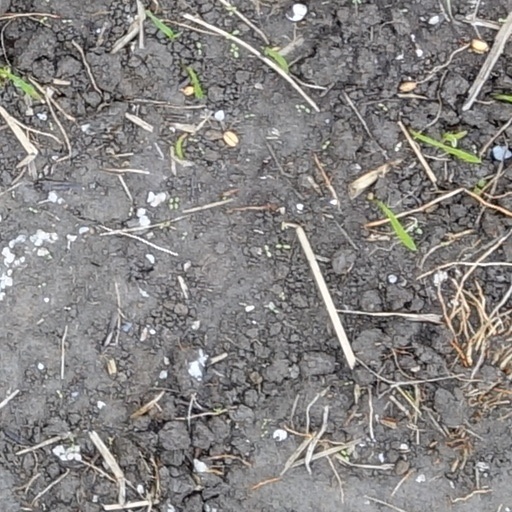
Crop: wheat